Mark Braverman

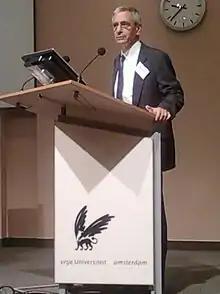
Braverman in 2011

Mark Braverman (born 1948) is an American psychologist and activist for Palestinian rights. He is the executive director of Kairos USA, a pro-Palestinian group for American Christians.